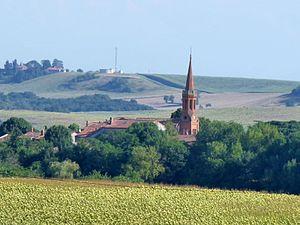
Auragne vue de l'est, Haute-Garonne, France
Auragne est une commune française située dans le département de la Haute-Garonne en région Occitanie.